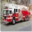
Label: truck